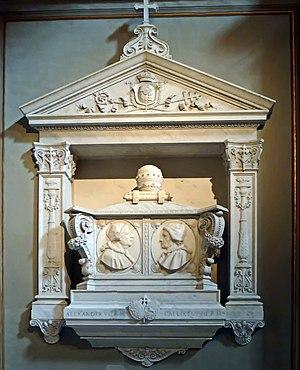
L'église Santa Maria in Monserrato degli Spagnoli est un lieu de culte catholique romain. Elle est dédiée à Notre Dame de Montserrat et située dans le rione de Regola. C'est une des églises nationales de l'Espagne. Depuis 2003, elle est le siège du titre cardinalice de Santa Maria in Monserrato degli Spagnoli.